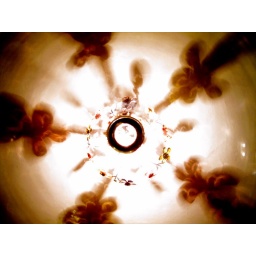
My house, self timed in a glass bowl pointed up at a flower decorated light